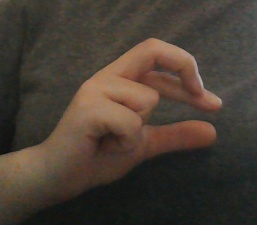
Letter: thal